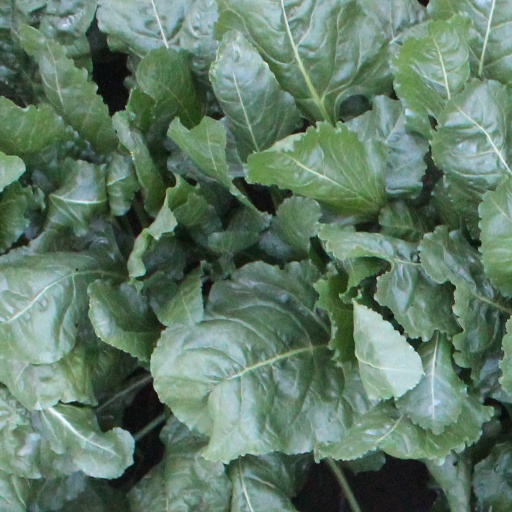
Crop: sugar beet